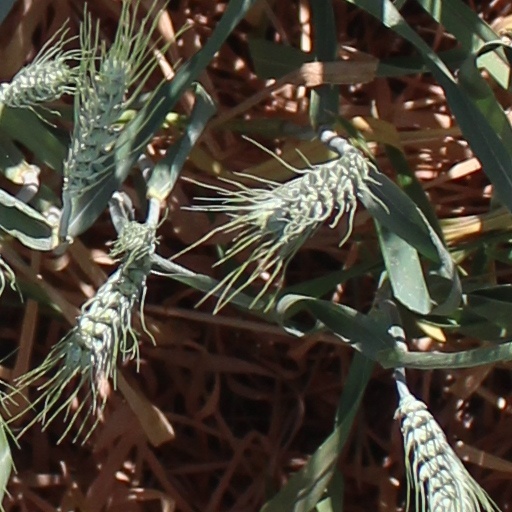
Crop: wheat